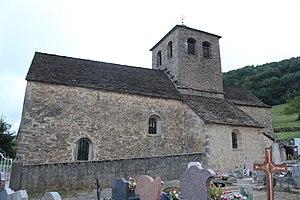
Église Saint-Martin de Cleyzieu.
L'église de Cleyzieu est une église située à Cleyzieu, en France.
Cet article recense les monuments historiques de l'Ain, en France.
Cleyzieu est une commune française, située dans le département de l'Ain en région Auvergne-Rhône-Alpes.